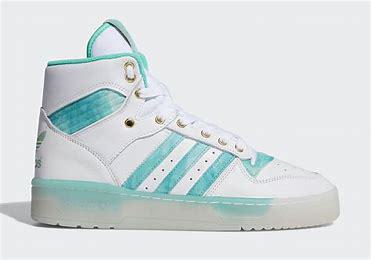
Brand: Adidas
Model: Rivalry